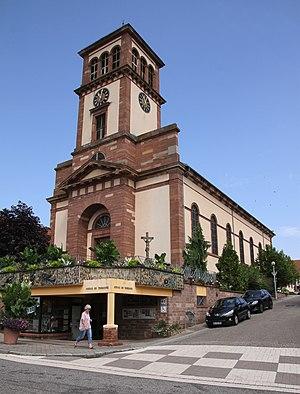
Église Saint-Michel (Soufflenheim).